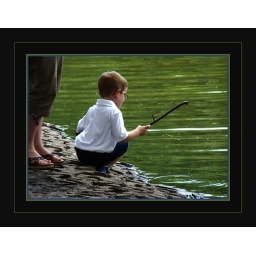
Young boy watches as drops from his stick form water rings at Elizabeth Park in Hartford, CT